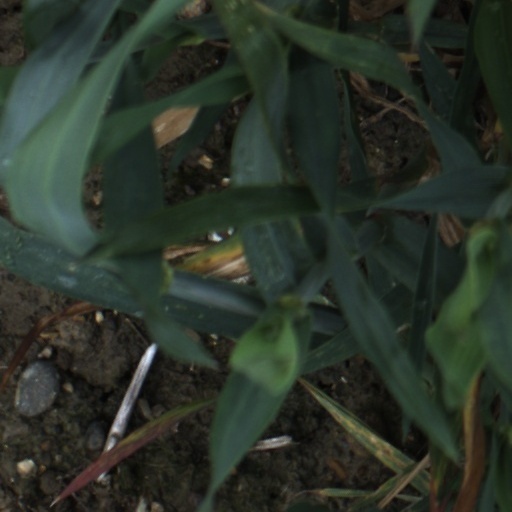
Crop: wheat